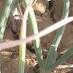
Crop: Onion
Condition: fusarium-d